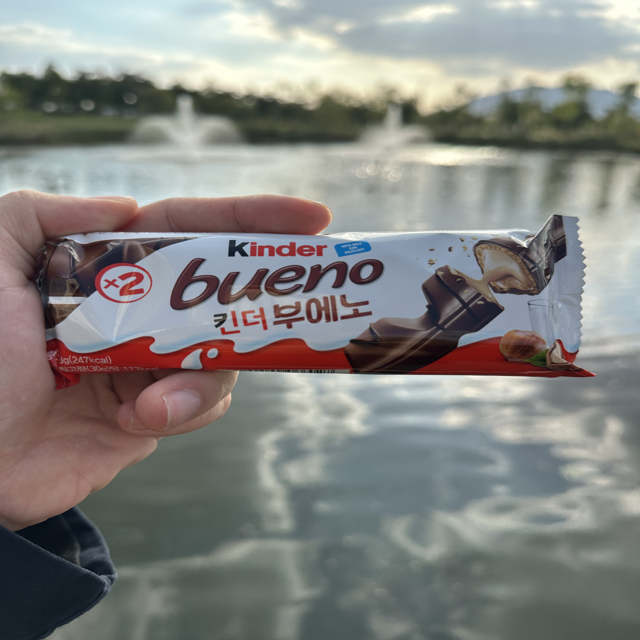
Label: plastics